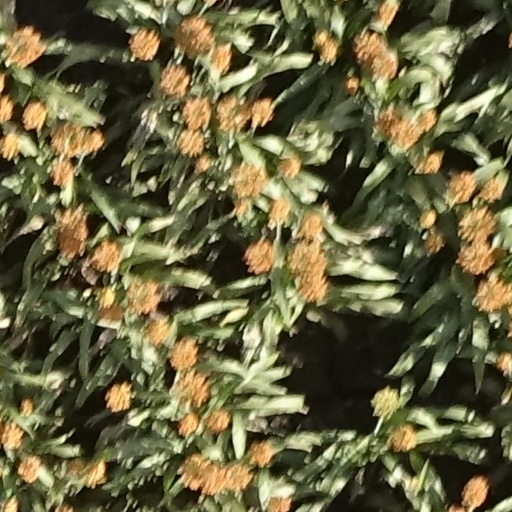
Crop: sorghum